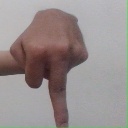
अक्षर: प